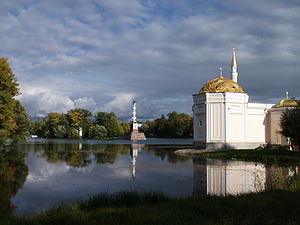
Katharinaparken / Den almindelige have
Det tyrkiske bad og Chesme-søjlen.
Katharinaparken er en park i byen Tsarskoje Selo, 25 km sydøst for Sankt Petersburg i Rusland ved Katharinapaladset. Den er en intergreret del af den kongelige residens i Tsarskoje Selo. Parken, der tager navn efter Katharinapaladset, består af to dele, henholdsvis den gamle have og den engelske have.